Fyodor Apraksin

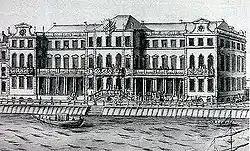
Apraksin Palace in St Petersburg was constructed to a design by Jean-Baptiste Le Blond in 1717–1725. Foreign visitors admitted that "even a king would have been jealous of such a noble dwelling". Several decades later, the palace was demolished to make room for the Winter Palace, which now occupies the spot

Apraksin held the chief command in the Black Sea during the campaign of the Pruth (1711). He commanded the Imperial Russian Navy in the taking of Helsinki (1713)—materially assisting the conquest of Finland by his operations from the side of the sea—and the great Battle of Gangut (1714). That same year he assisted the "tsar" in opening a new naval harbour in Reval (now Tallinn, Estonia). Earlier, in 1712, he held parley with Ottoman Turkey, which ended in the destruction of Taganrog and the surrender of Azov to the Ottomans.